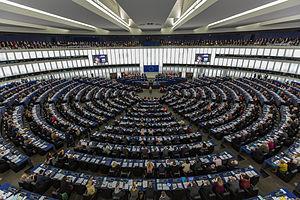
Remise du Prix Sakharov à Malala Yousafzai Strasbourg 20 novembre 2013.